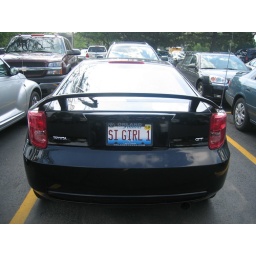
License plate spotted in the parking lot of the O'Hare Marriott